List of birds of Thailand

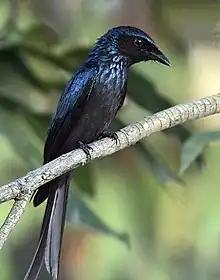
The bronzed drongo is a common resident of Thailand.

The Acanthizidae are small- to medium-sized birds with short rounded wings, slender bills, long legs, and a short tail. The golden-bellied gerygone is the only member of the family found in mainland Asia.